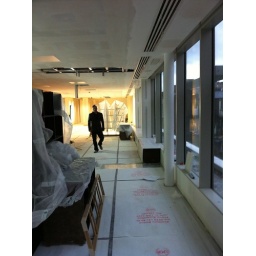
New office in the old Observer newspaper building - 2 weeks from move in date midway through a refurb